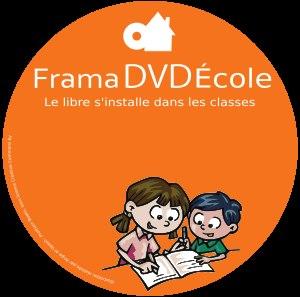
Framasoft propose de nombreux services libres dont voici une liste non exhaustive :